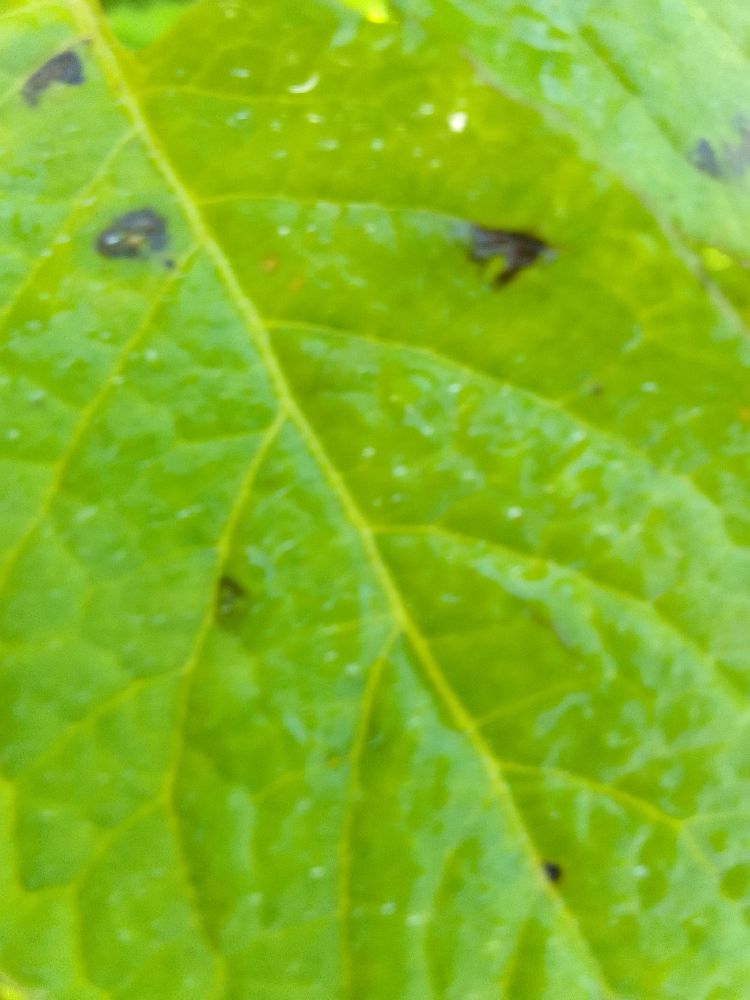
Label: Early blight